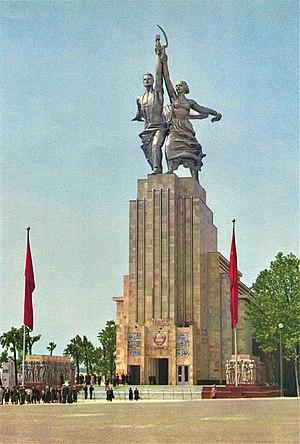
Exposition Internationale des Arts et Techniques dans la Vie Moderne (Paris-1937) , le pavillon de l'URSS.
Vera Ignatievna Moukhina, née le 1ᵉʳ juillet 1889 à Riga et morte le 6 octobre 1953 à Moscou, est une sculptrice soviétique, considérée comme l'une des plus grandes sculptrices de l'ère soviétique.
L'Ouvrier et la Kolkhozienne est un groupe sculpté créé par l'artiste russe Vera Ignatievna Moukhina en 1937. Il est devenu le symbole du « réalisme socialiste » soviétique. De style Art déco, le monument est composé de deux figures : une femme et un homme, brandissant respectivement la faucille et le marteau, symboles communistes des deux branches du prolétariat. Haute de 24,5 mètres et pesant 80 tonnes, cette sculpture monumentale a été construite spécialement pour l'Exposition universelle de 1937 à Paris, où elle surmontait le pavillon de l'Union soviétique. L'œuvre se trouve actuellement au nord de Moscou, non loin de la station de métro VDNKh et de l'hôtel Cosmos, à l'entrée du Centre panrusse des expositions, sur l'avenue Prospekt Mira.